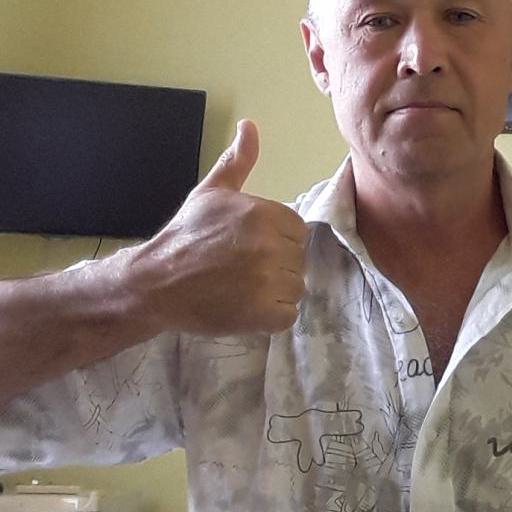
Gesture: like